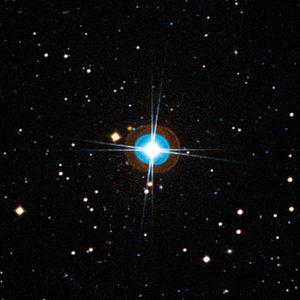
HD 10180 est une étoile semblable au Soleil, située dans la constellation australe de l'Hydre mâle, ou Serpent de mer. Sa masse est de 6 % plus élevée que celle du Soleil, tandis que sa métallicité est de 20 % supérieure.